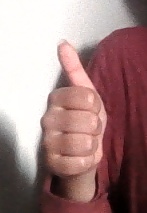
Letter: aleff